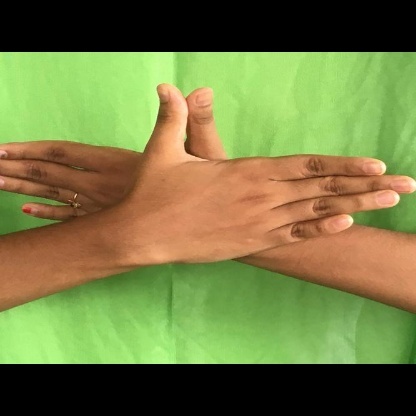
Mudra: Garuda